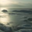
Label: sea